Final Battle 2011

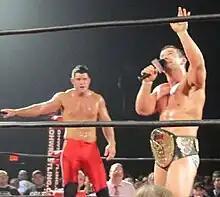
Davey Richards (right) after winning the ROH World Championship from Eddie Edwards; the two competed again for the championship in their third singles match

The main event was for the ROH World Championship and saw Davey Richards defend against his American Wolves tag team partner, Eddie Edwards in their third singles match as opponents. In March 2010, the two met in the final of tournament to crown the inaugural ROH World Television Champion. Edwards won the match, leading to them both seeking more of a singles career and Richards began competing for the World Championship. In November, Edwards won the Survival of the Fittest tournament, which gave him the right to challenge World Champion Roderick Strong, which he successfully did at "Manhattan Mayhem IV" in March 2011. On the back of a nine match winning streak in singles competition, Richards was announced as the challenger for Edwards' title at the Best in the World 2011 iPPV in June. Richards won the match and became ROH World Champion.